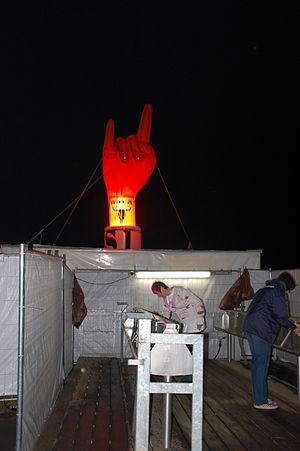
Wacken Open Air est un festival de heavy metal se tenant chaque année depuis 1990, durant la première fin de semaine d'août dans la ville de Wacken située dans le Land de Schleswig-Holstein en Allemagne. Près de tous les styles de hard rock et de métal y sont représentés. Il est désormais l’un des plus importants festivals de heavy métal au monde et l’un des plus importants festivals plein air d’Allemagne. Entre 2011 et 2018, le festival comptait environ 85 000 participants, dont le nombre de visiteurs payants s’élevait à 75 000. L’édition 2020 du festival qui devait avoir lieu du 30 juillet au 1er août a été annulée suite à l’interdiction des rassemblements majeurs en Allemagne en raison de la pandémie de Coronavirus.